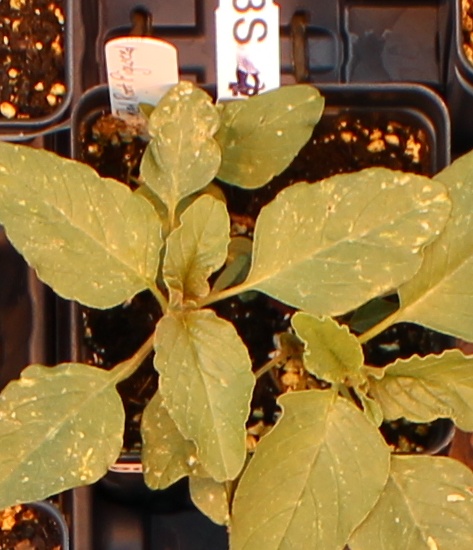
Label: Redroot Pigweed